Johann Balzer

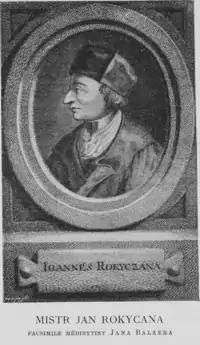
John of Rokycan, engraved portrait

Johann Balzer (6 August 1738 – 14 December 1799) was an 18th-century Czech engraver in the Kingdom of Bohemia.